Jetavanaramaya

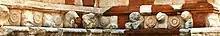
Carvings and details at the Jetavanaramaya

Excavations have revealed artefacts indicating that Sri Lanka was the primary entrepot for trade activity connecting the Indian rim countries as well as the Mediterranean and the Far East, and artistic influences that point to a shared culture in South Asia.